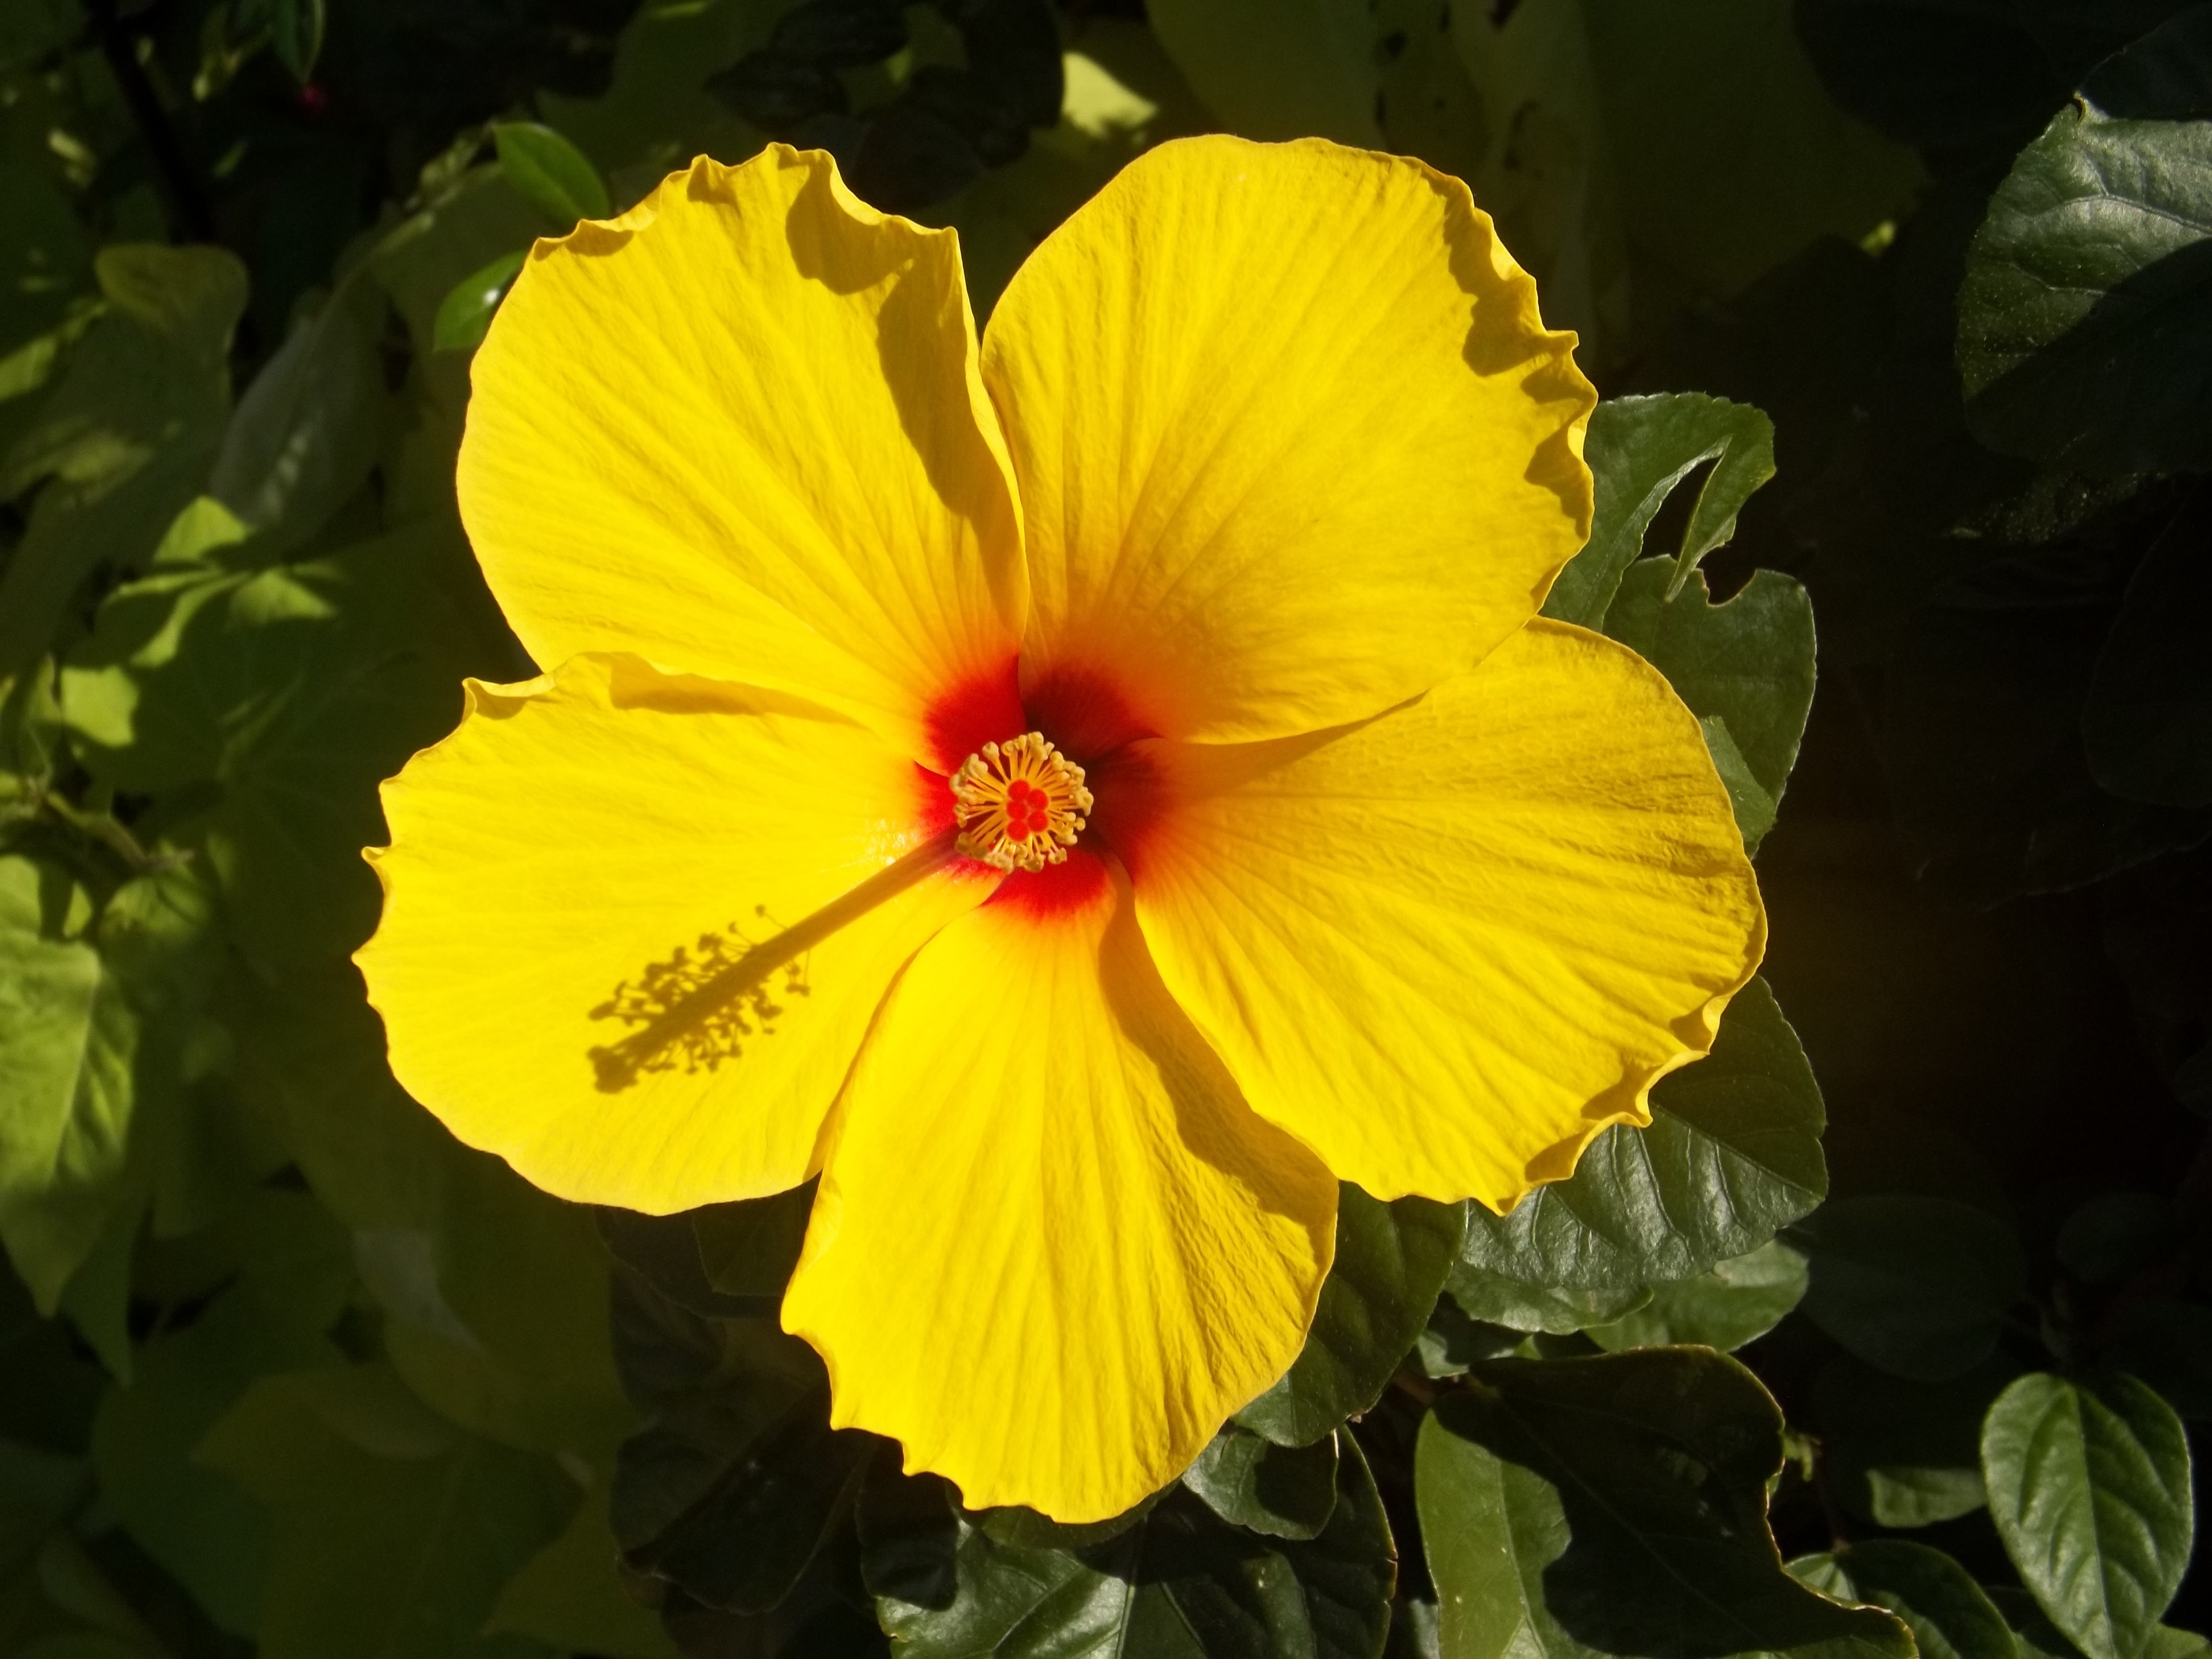
plant, flower, petal, floral, botany, yellow, flora, wildflower, petals, pistil, stamen, hawaiian, hibiscus, malvales, macro photography, flowering plant, rosa sinensis, chinese hibiscus, annual plant, land plant